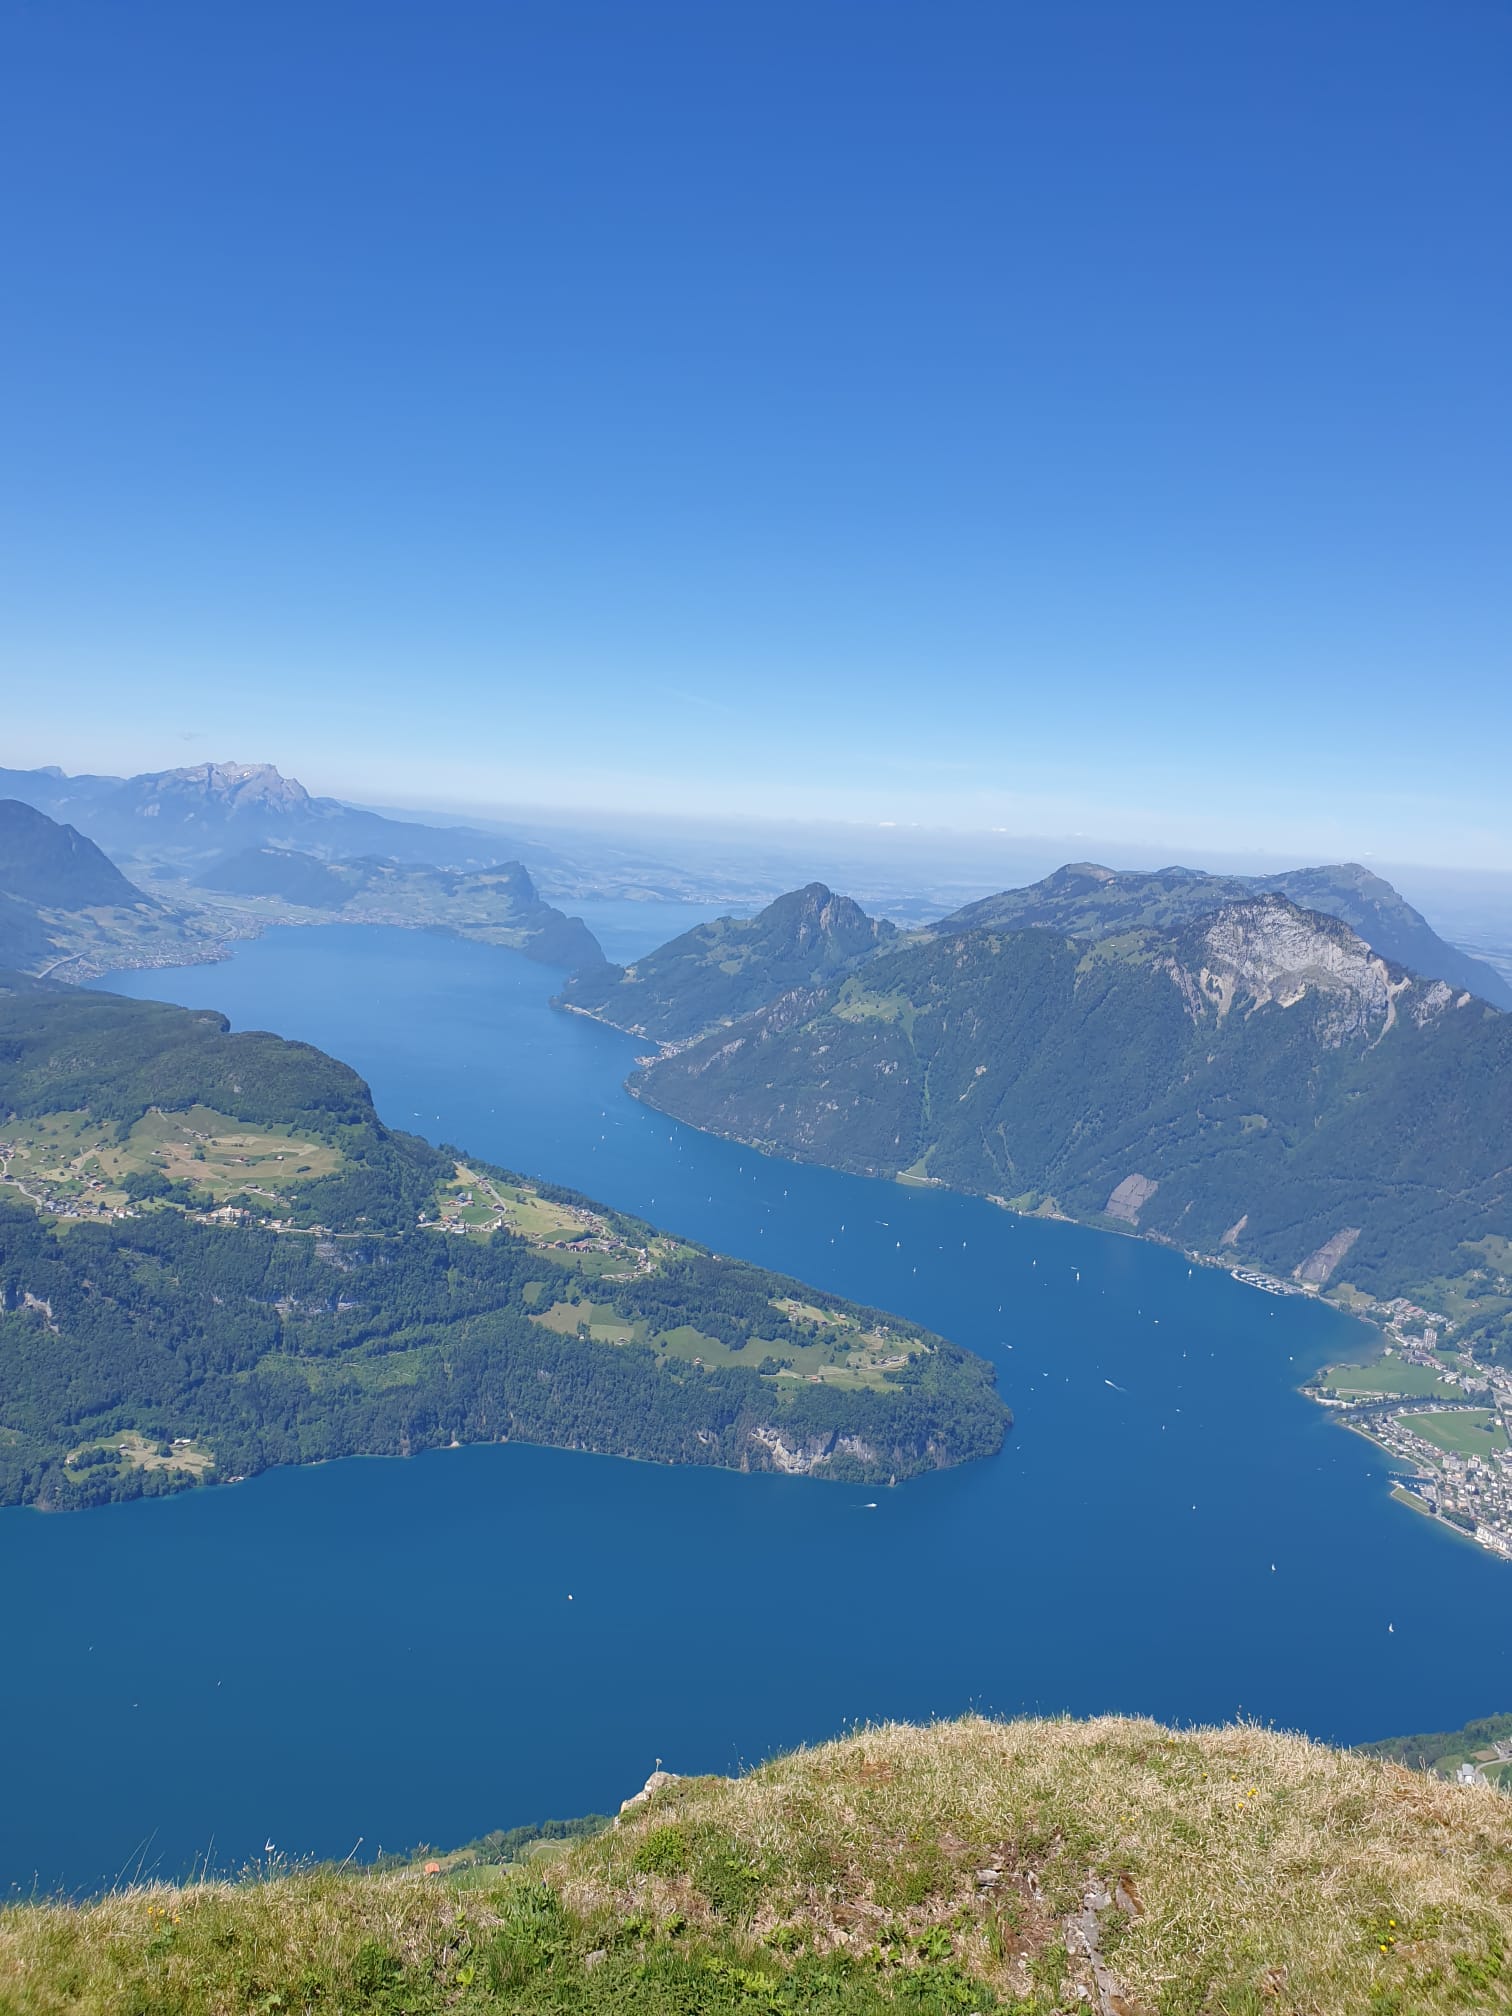
natural, body of water, mountainous landforms, mountain, lake, sky, mountain range, highland, reservoir, lake district, tarn, wilderness, alps, fjord, loch, fell, water resources, water, sound, hill station, ridge, bank, hill, crater lake, national park, landscape, glacial lake, mount scenery, sea, cloud, valley, bay, inlet, coast, promontory, massif, river, terrain, tourism, channel